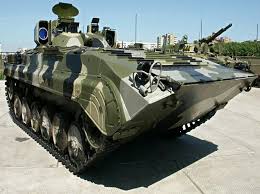
Label: BMP-1